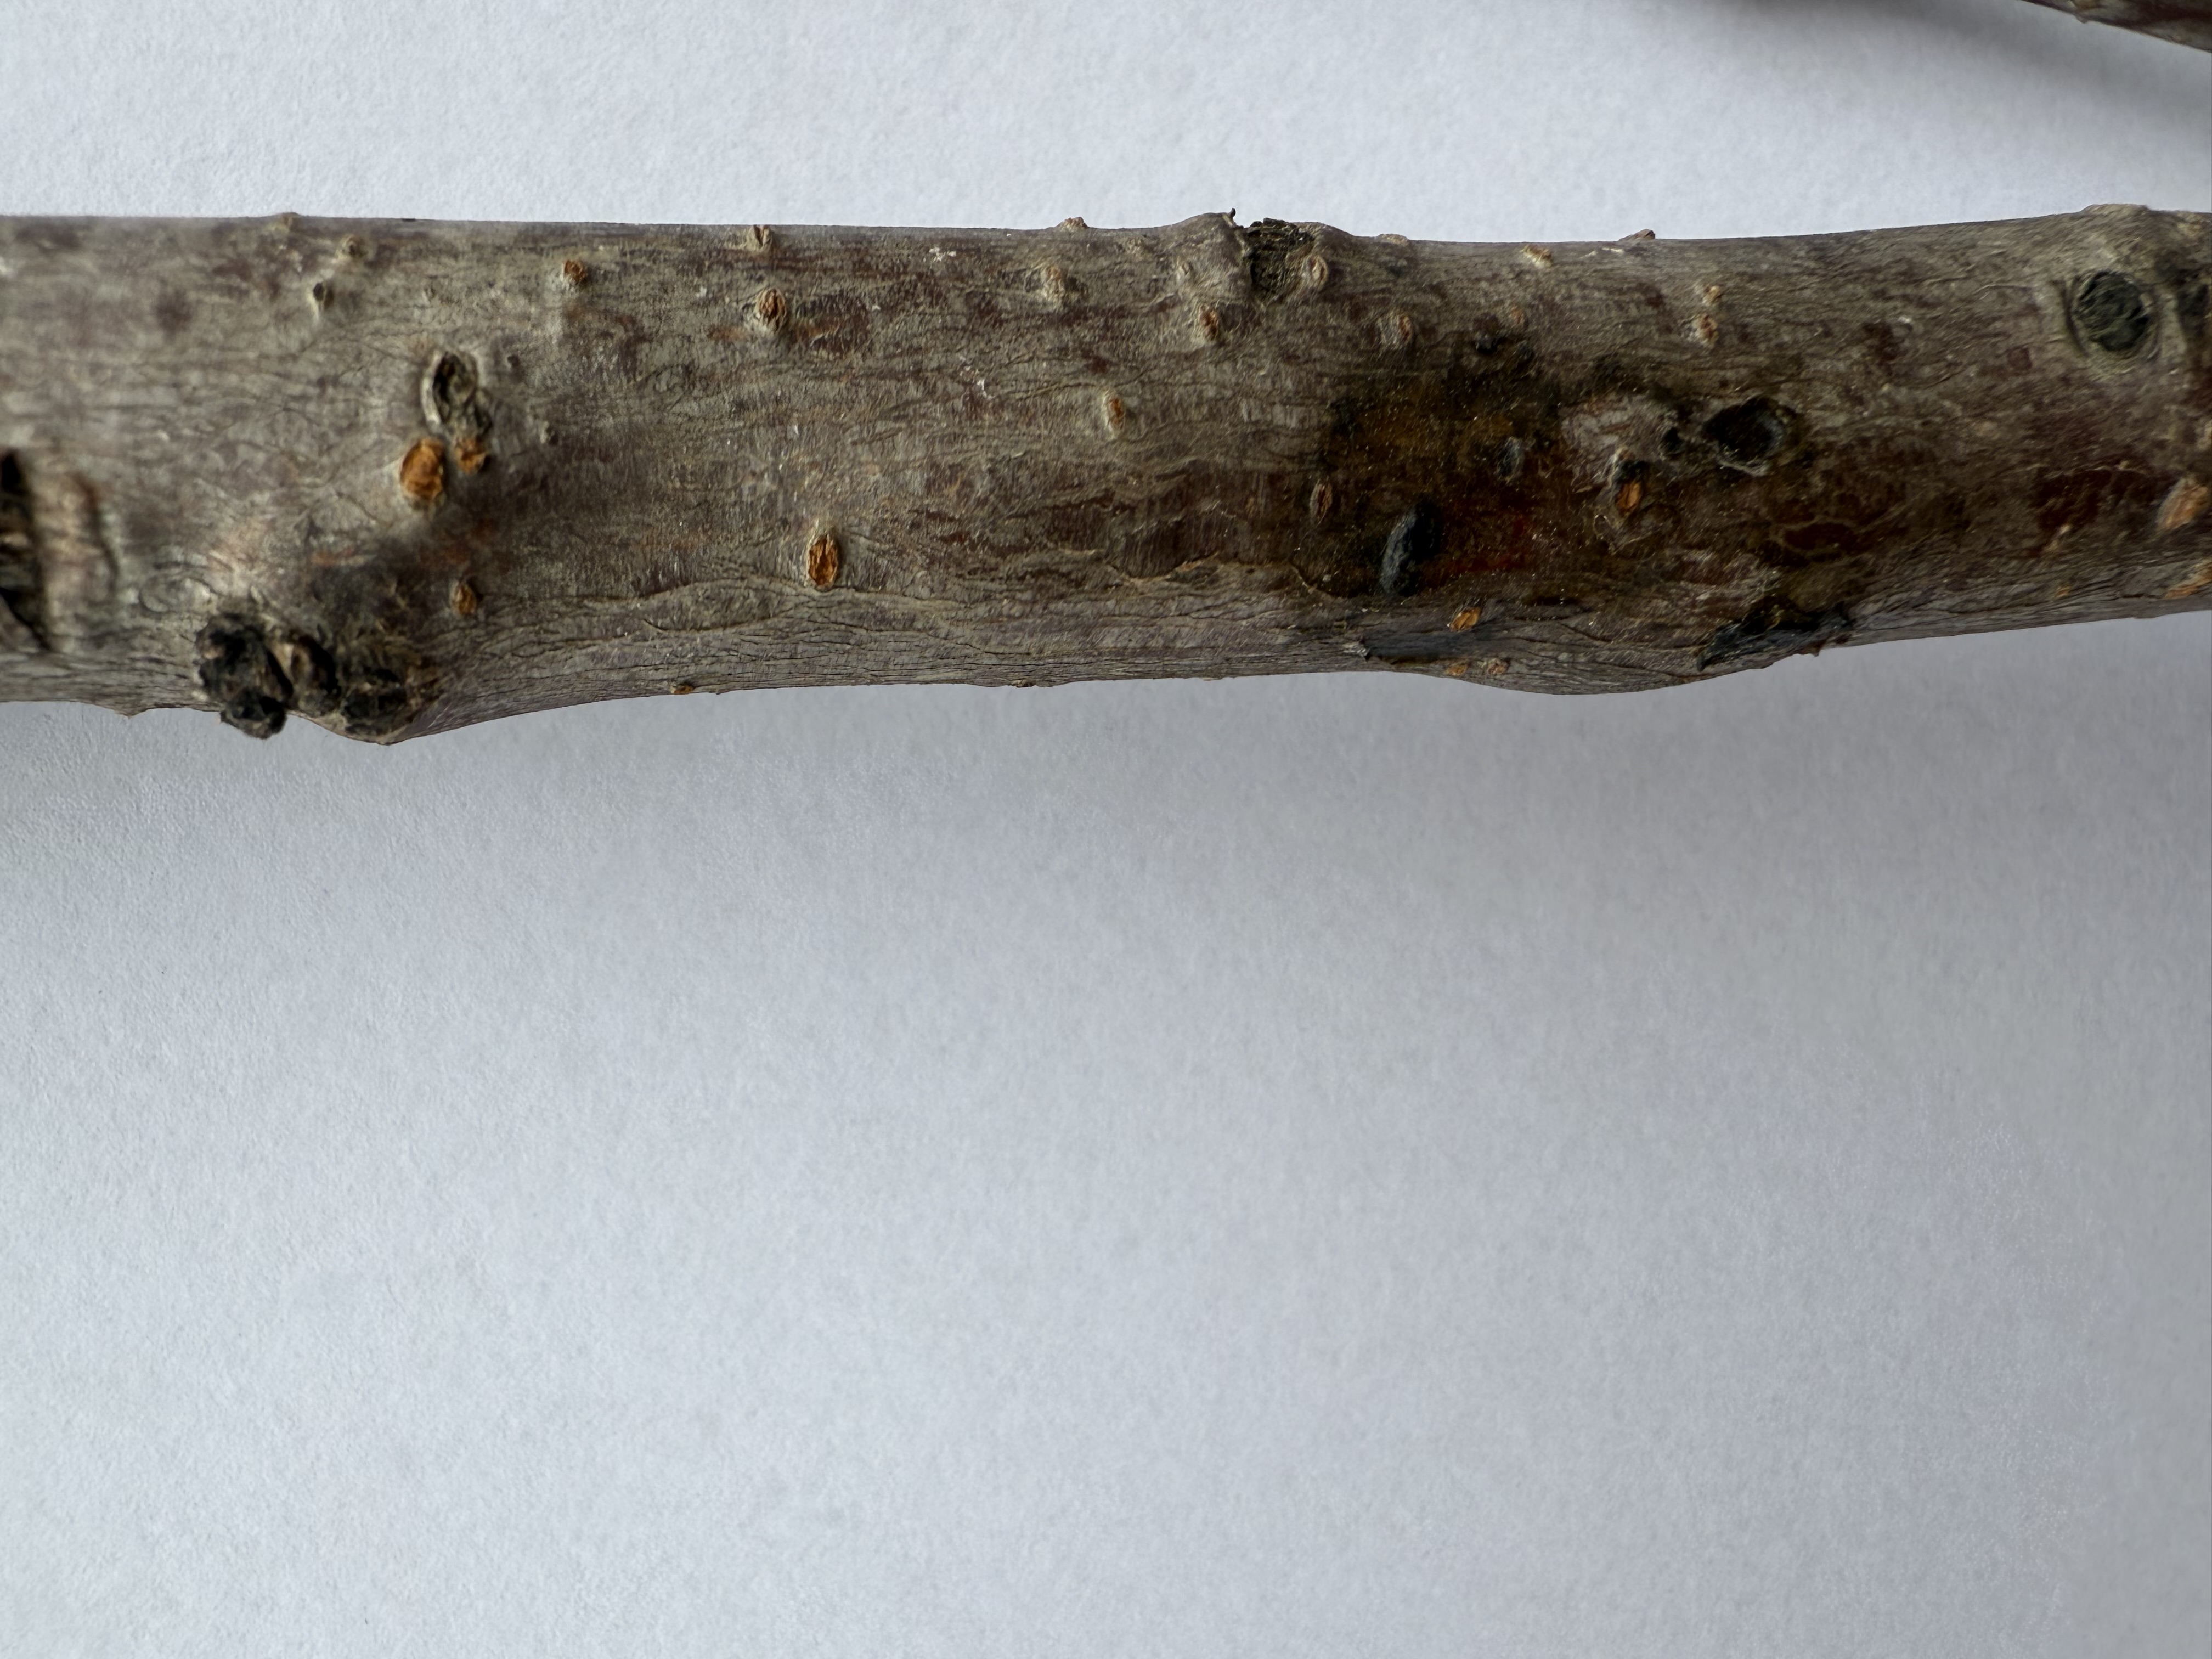
Variety: Kutahya Sour Cherry